Joan Blanch

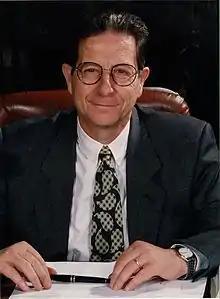

Joan Blanch Rodríguez (1937 – 16 April 2014) was a Spanish politician from Catalonia, he was mayor of Badalona between 1983 and 1999. He also served in the Spanish Congress of Deputies and the Parliament of Catalonia.